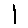
Label: 1